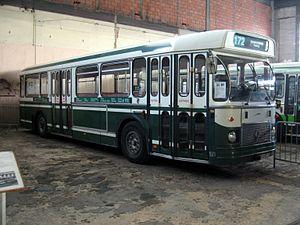
La Société anonyme de véhicules industriels et d'équipements mécaniques ou SAVIEM est une entreprise créée le 23 décembre 1955 par la fusion de la société Latil, des poids lourds Renault et de Somua, sous la marque Saviem LRS puis Saviem.
Le SAVIEM SC 10 est un modèle d'autobus urbain construit par la Société anonyme de véhicules industriels et d'équipements mécaniques ; cet autobus était le modèle standard français. Les lettres SC signifient SAVIEM-Chausson.
Le réseau de bus RATP couvre l'ensemble du territoire de la ville de Paris et la partie centrale de l'unité urbaine de Paris. Il constitue un réseau dense de transports en commun complémentaire des réseaux ferrés, organisé et financé par Île-de-France Mobilités.